Shooter (2007 film)

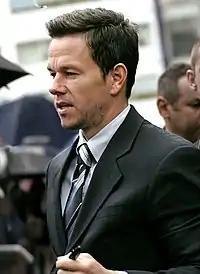
Wahlberg at the London premiere for "Shooter"

The novel "Point of Impact" was in development first at Universal and later at Paramount for twelve years, with seven screenwriters attempting many adaptations. The author Stephen Hunter also tried to adapt the book but was put off by the experience and disconnected himself from the process. In 2000, William Friedkin agreed to direct the film with Tommy Lee Jones starring as Bob Lee Swagger. However, the writers were unable to complete a script, and Friedkin and Jones to decide to make "The Hunted" (2003) instead. That film incorporated many of Friedkin’s ideas for "Shooter", and its protagonist L.T. Bonham was also based on Jones’s planned portrayal of Swagger. Friedkin expressed interest in additionally directing "Shooter" as a sequel to "The Hunted," but ultimately did not.